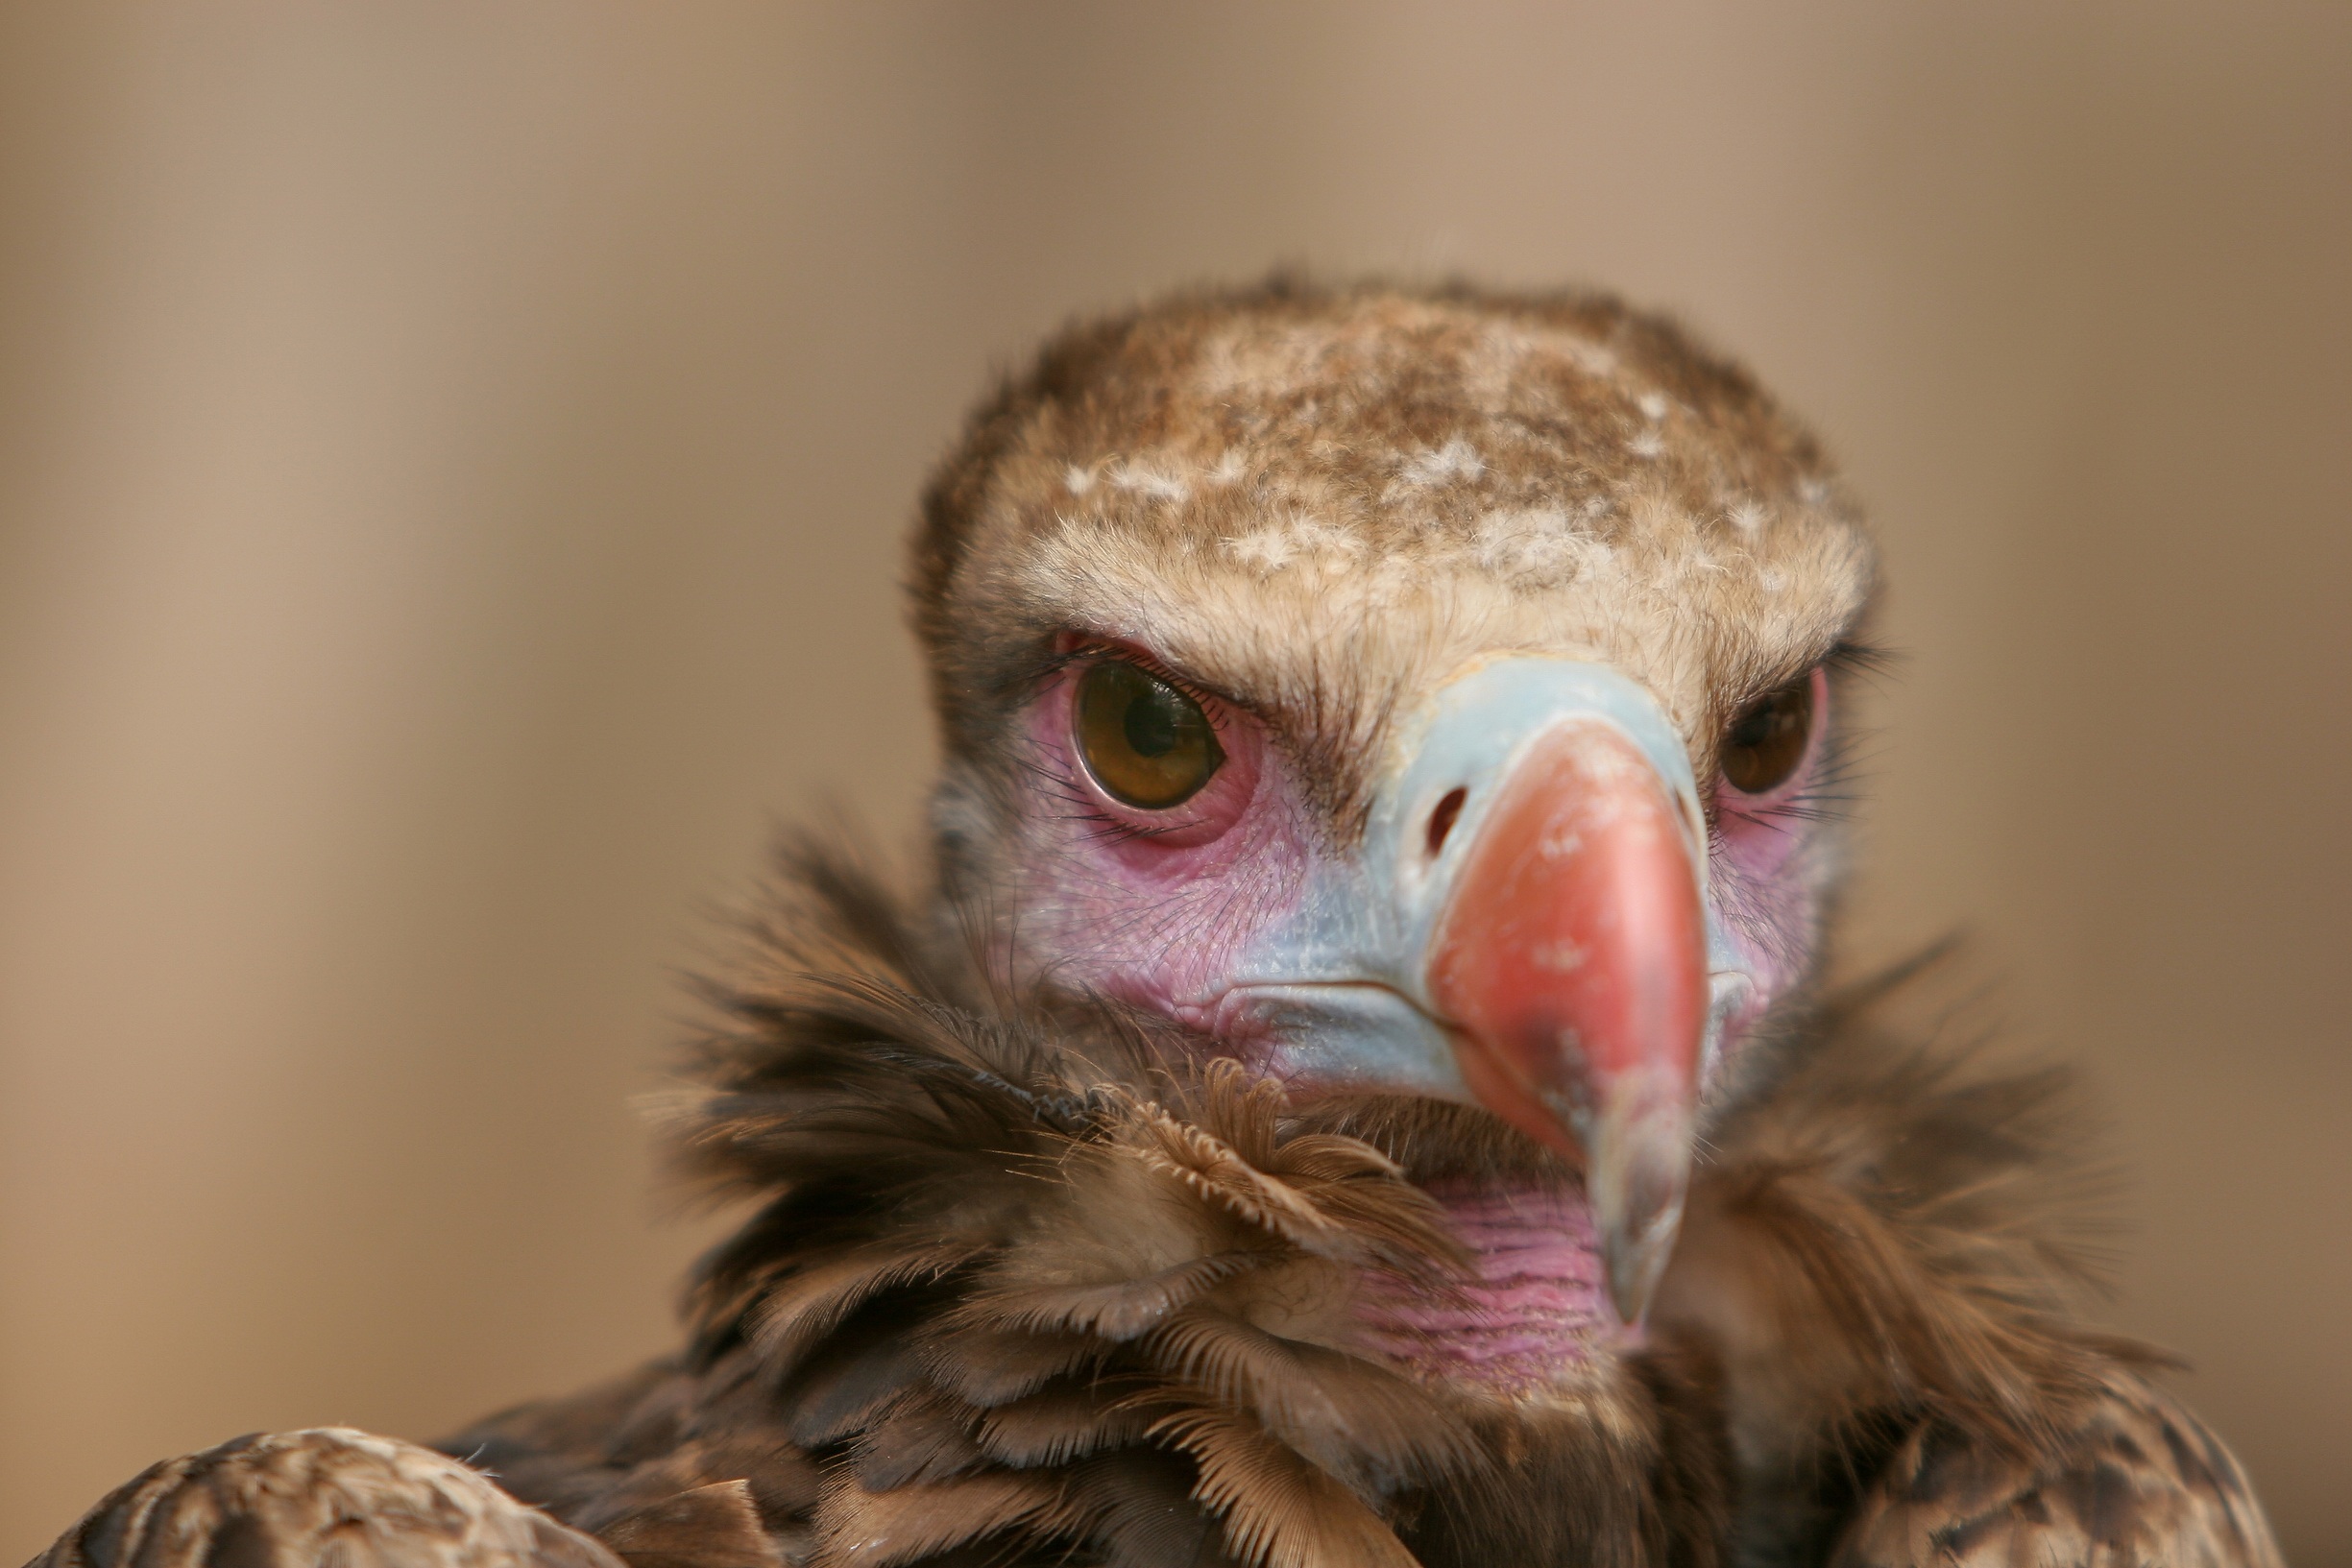
nature, bird, animal, wildlife, standing, zoo, portrait, spring, beak, close, fauna, raptor, hairstyle, plumage, bird of prey, close up, wild animal, eye, head, vertebrate, details, bill, vulture, falcon, animal world, falconry, animal portrait, adler, graceful, griffon vulture, scavengers, black vulture, head portrait